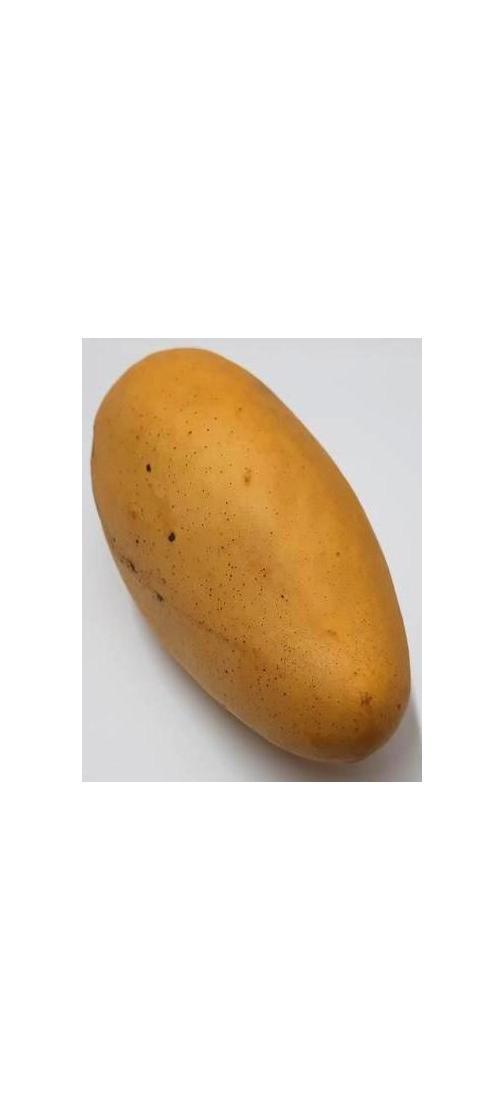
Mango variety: Katimon